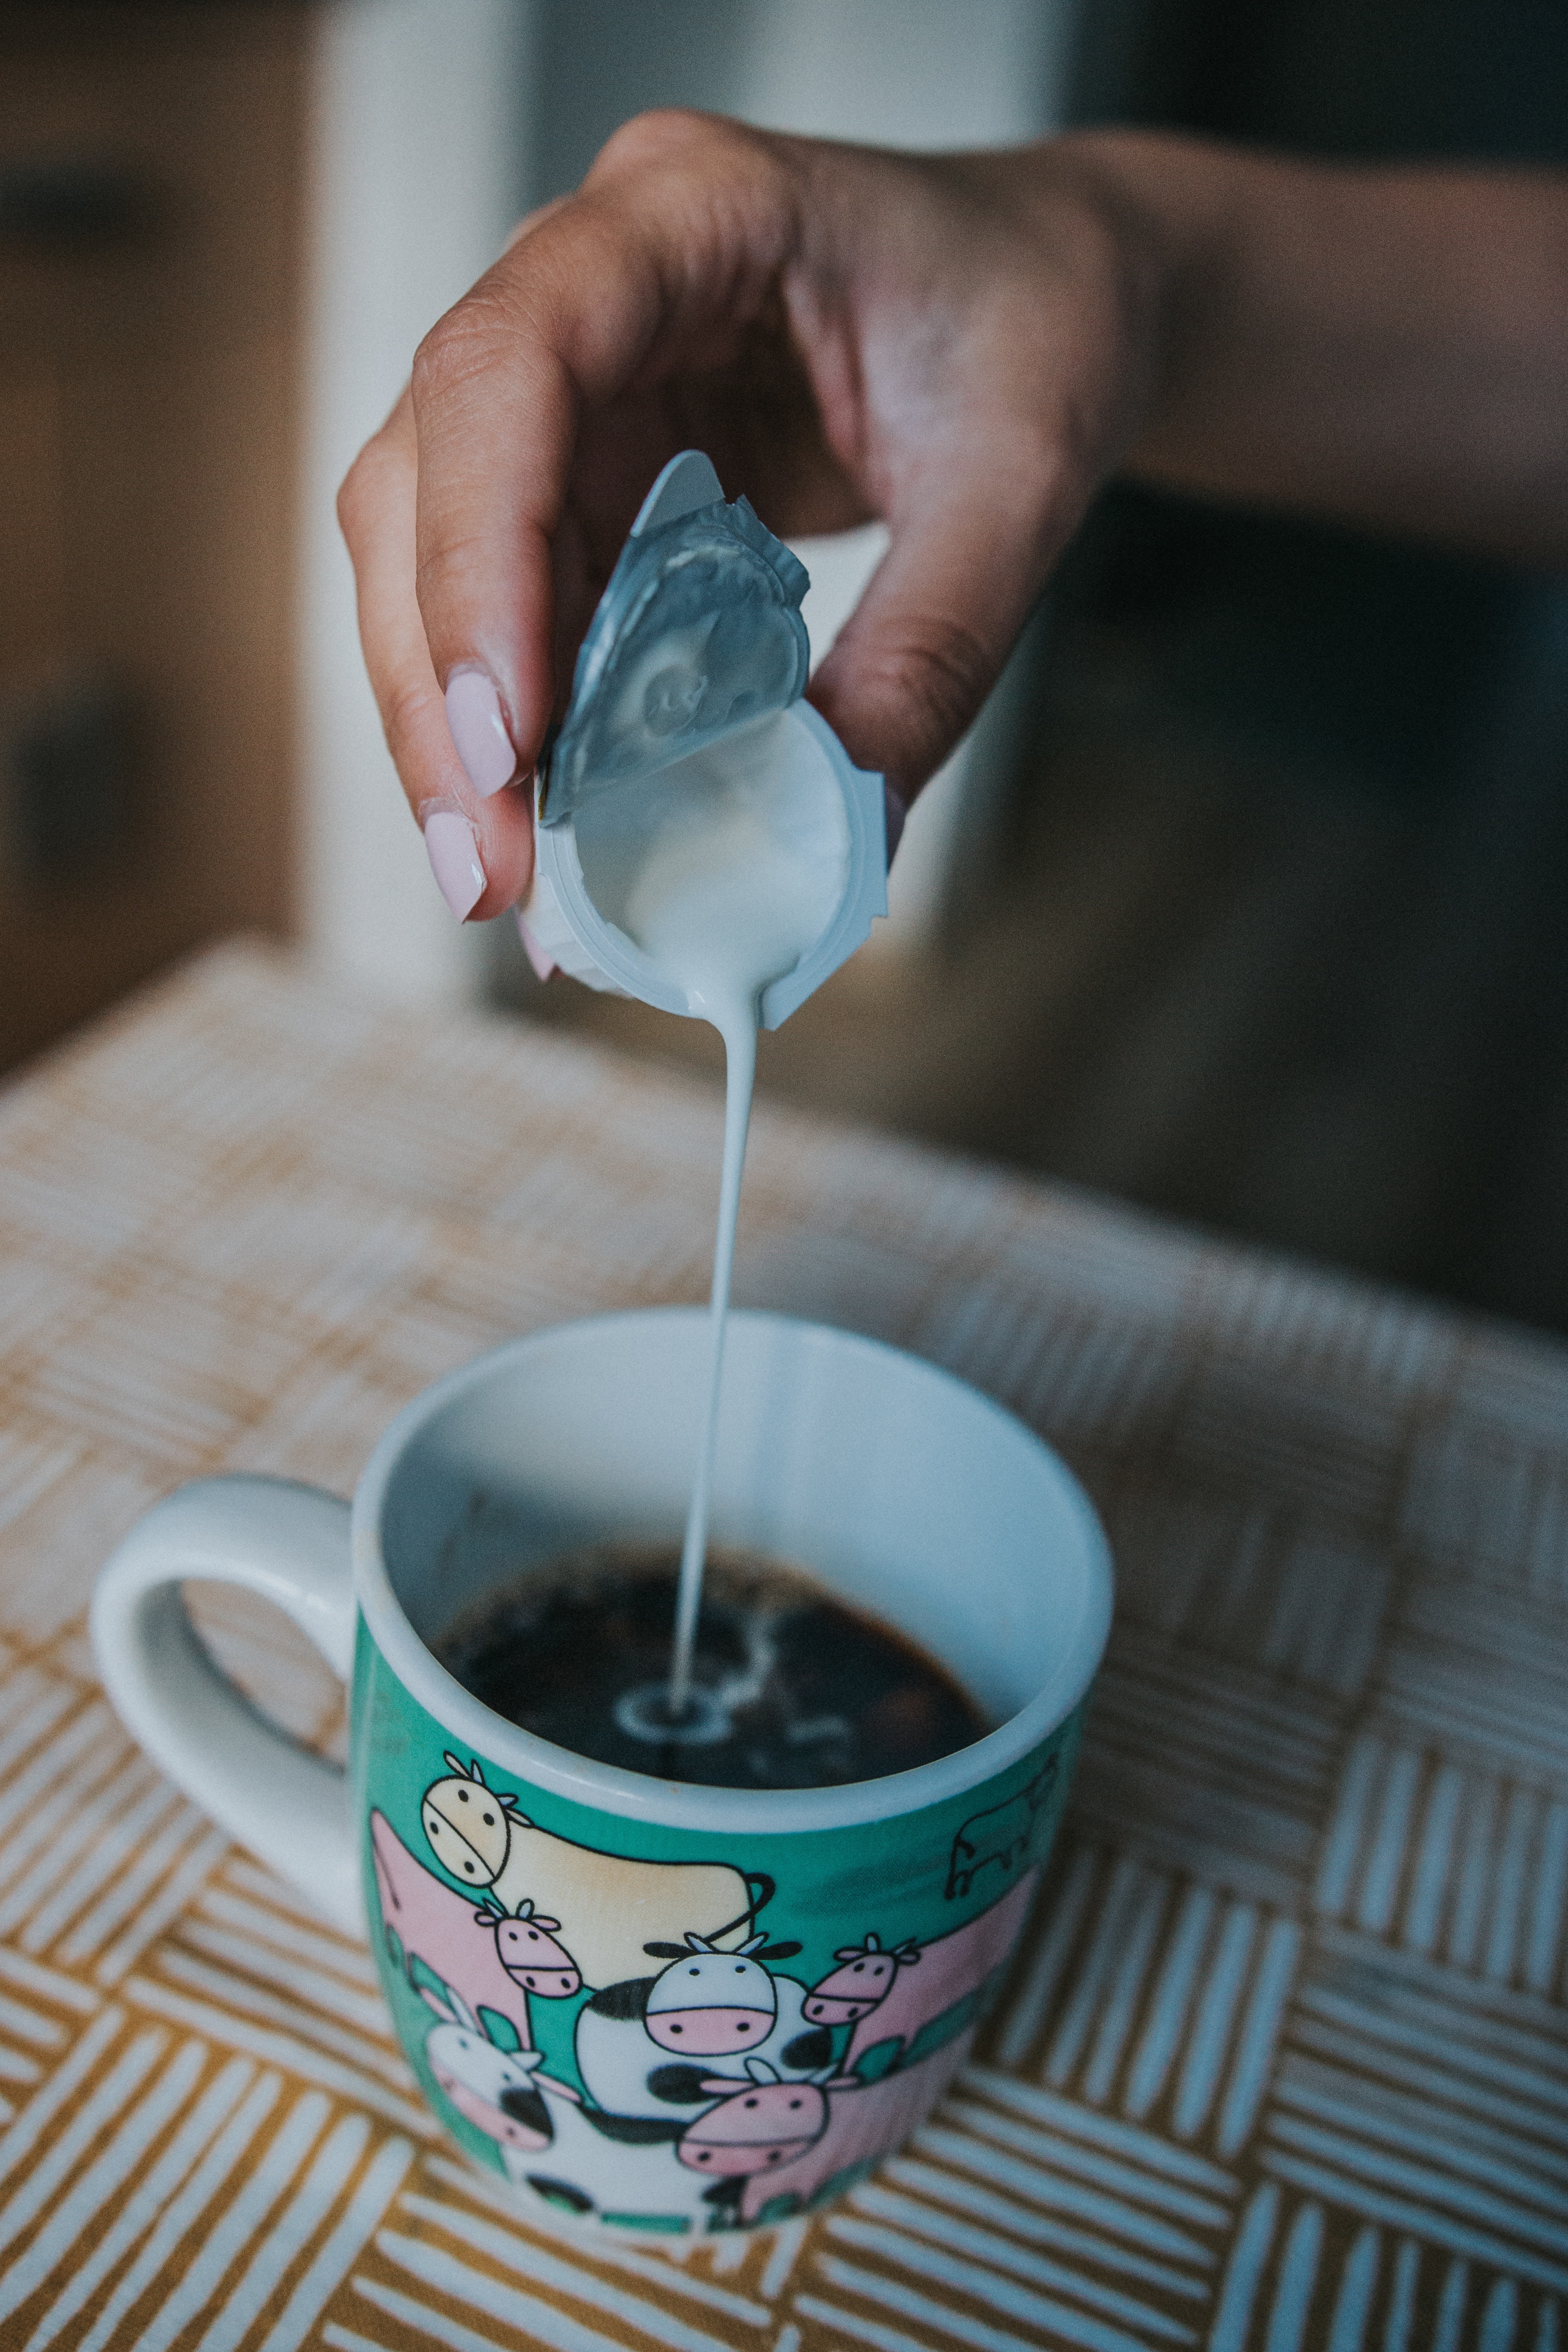
cup, food, drink, coffee cup, tableware